SEAT Málaga

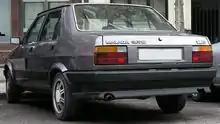
1986 SEAT Málaga GLX

The SEAT Málaga was launched in the United Kingdom in September 1985, along with the SEAT Ibiza. It largely competed with budget offerings such as the Hyundai Pony and those from Lada, Škoda, Yugo and FSO.